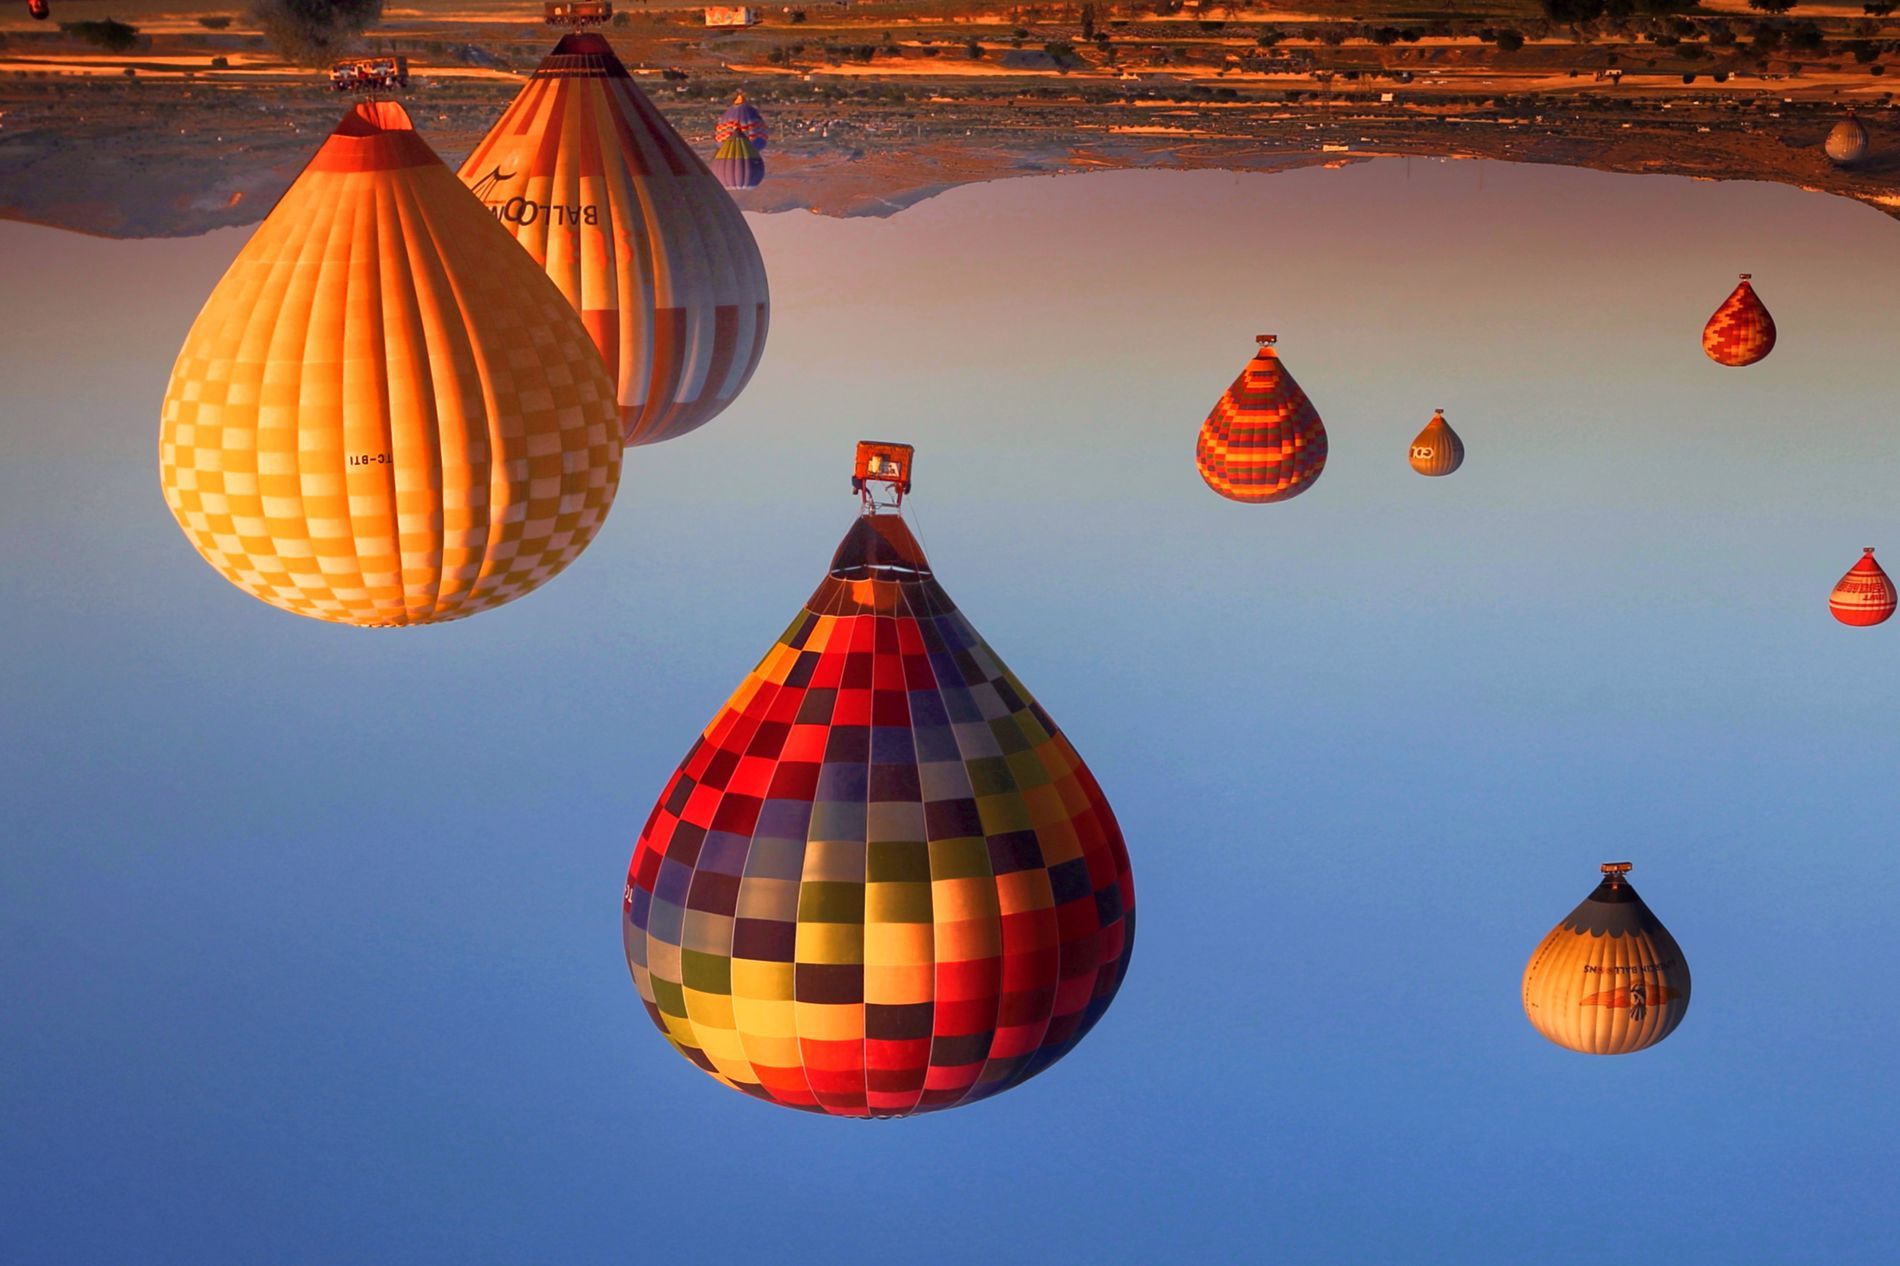
Flying Hot Air Balloons
upside down image of several hot air balloons floats against a clear sky, with the landscape visible above them.
A long shot captures the iconic sight of hot air balloons soaring over. The vibrant balloons stand out against the clear sky, while the unusual inverted landscape above creates a dreamlike and otherworldly atmosphere. The overall mood is one of wonder and adventure. The lighting indicates it is likely sunrise or sunset.
Labels: Balloon, Aircraft, Hot Air Balloon, Transportation, Vehicle, Car, Person, Hot Air Balloons, landscape, Sky, People
Camera: Canon Canon EOS 6D